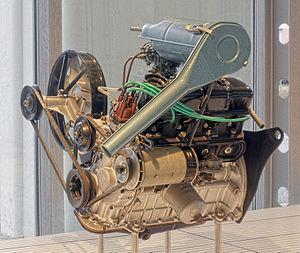
La Škoda 1000 MB/1100 MB/1000 MBX/1000 MBG/1100 MBX est une berline compacte à moteur arrière produite de 1964 et 1969 par le constructeur automobile tchécoslovaque AZNP. La voiture tire son nom de la cylindrée de son moteur et des initiales de son usine d’assemblage, située à Mlada Boleslav.